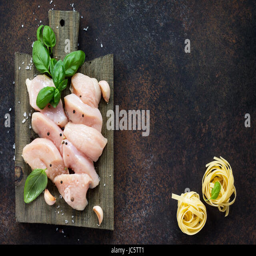
ingredients for cooking - fresh chicken meat on a cutting board and garlic , tomatoes , basil , spices , olive oil